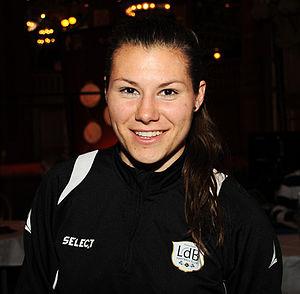
Ramona Bachmann, née le 25 août 1990 à Malters, est une footballeuse internationale suisse évoluant au poste d'attaquante au Paris Saint-Germain.